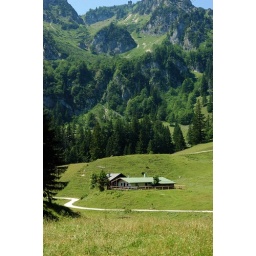
Halfway down is this cute house nestled in the landscape.